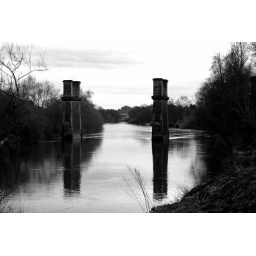
Old railway bridge over the river Severn